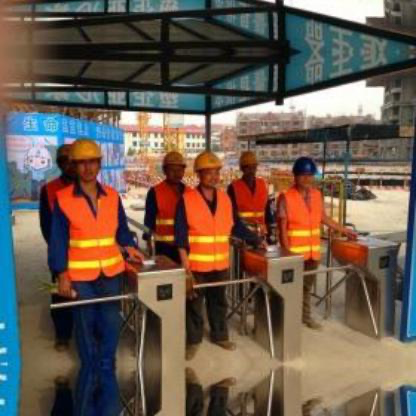
Objects in the image:
label: helmet
label: helmet
label: helmet
label: helmet
label: helmet